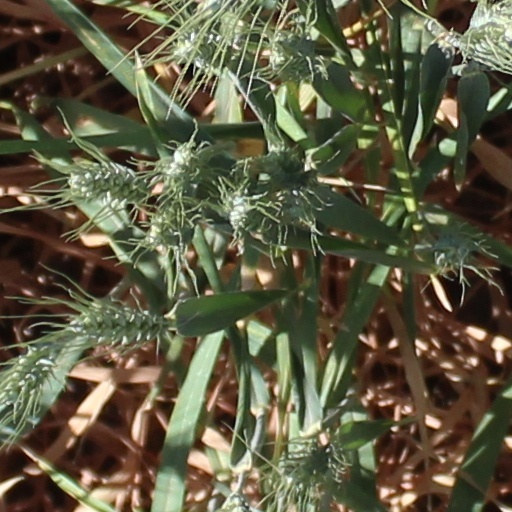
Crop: wheat